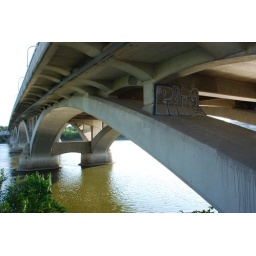
this bridge is under water